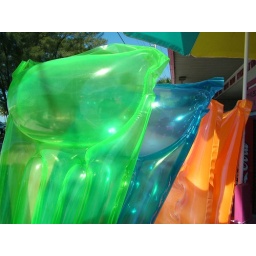
by law all beach toys must be colorful